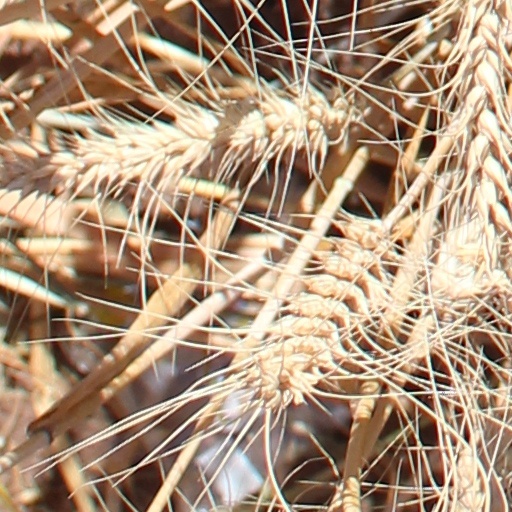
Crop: wheat